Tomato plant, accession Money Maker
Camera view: tilt-top (135 deg); turntable rotation: 60 degrees
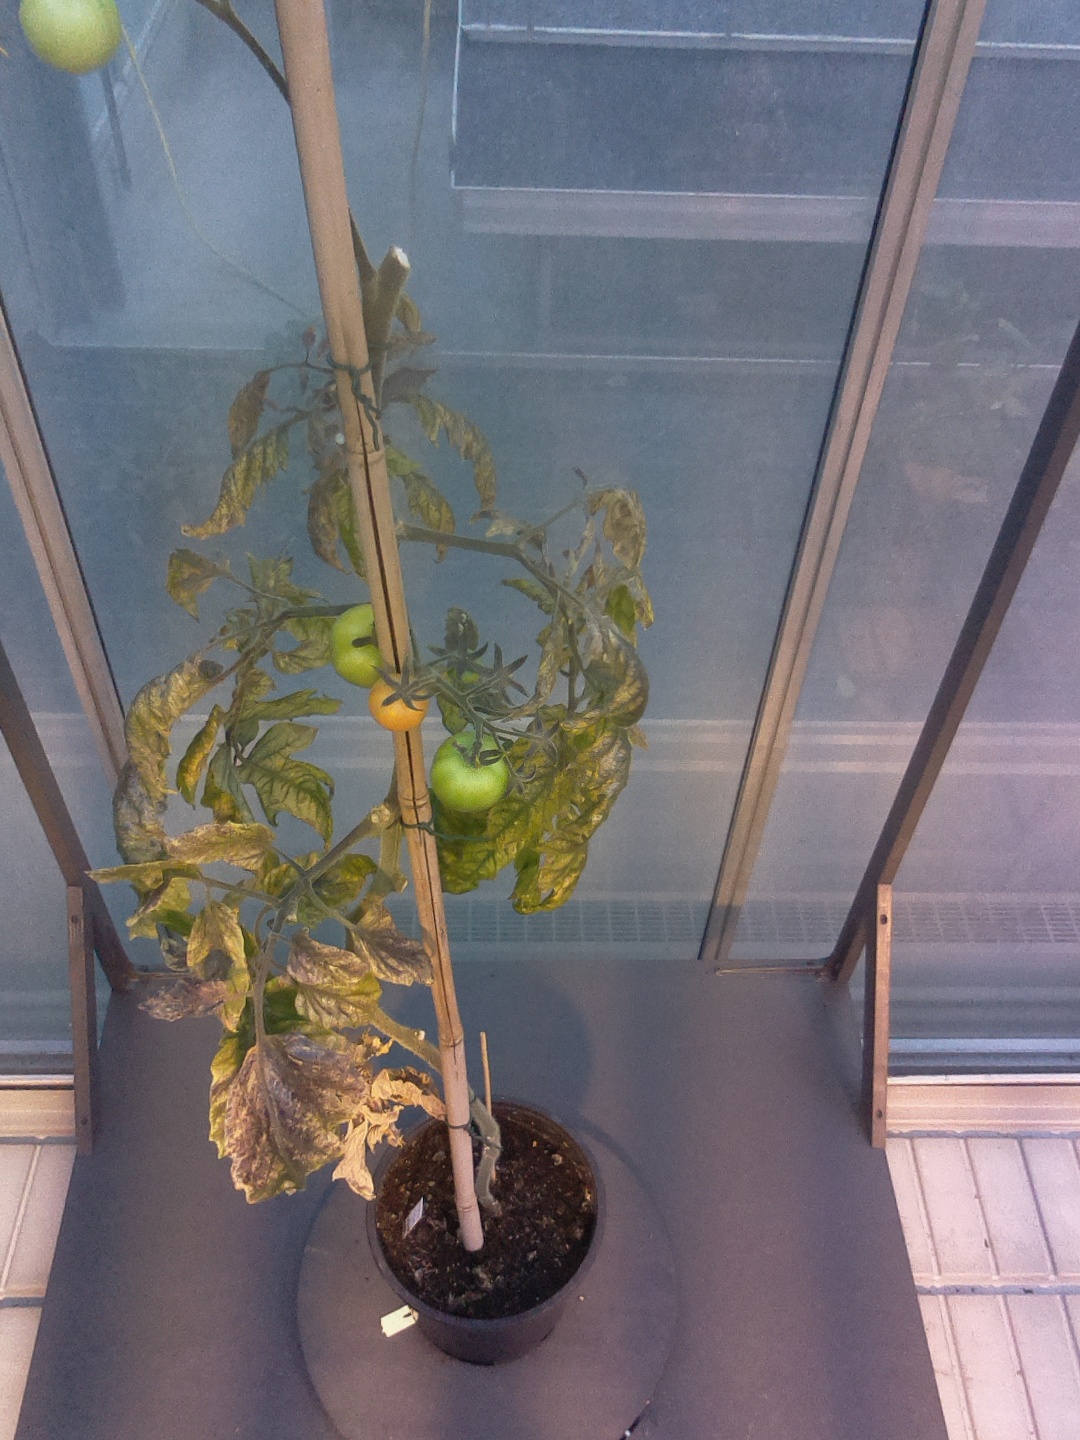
BBCH growth stage 80: fruits start showing typical ripe color (orange -> red)